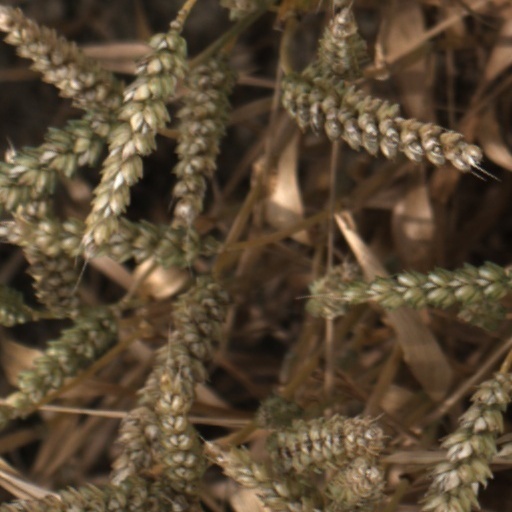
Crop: wheat